Sila (2016 TV series)

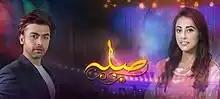

Sila (lit: Result), was a Pakistani drama serial, that aired on 28 October 2016, preceded by "Dharkan". It stars Shakeel, Farhan Saeed, Ainy Jaffri, Ismat Zaidi in leading to pivot roles. It aired on Fridays at 9:10pm PST.